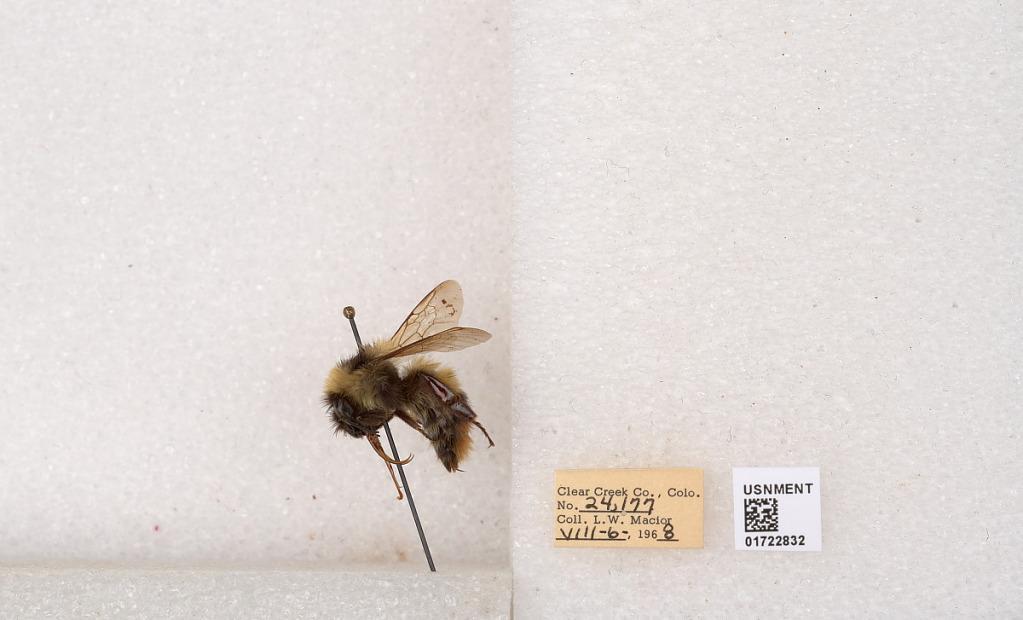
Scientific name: Bombus kirbyellus
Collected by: L. Macior
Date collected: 1968-8-6
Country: United States
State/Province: Colorado
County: Clear Creek
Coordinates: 39.6891, -105.644